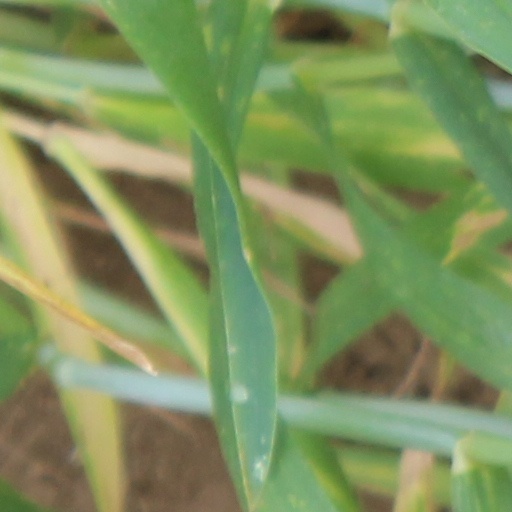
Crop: wheat